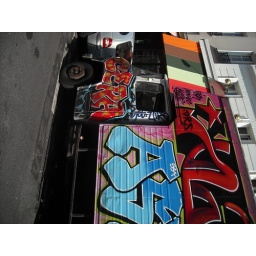
all trucks and vans in paris are owned with graff